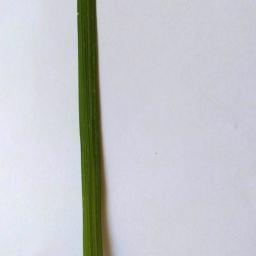
Label: Rice___Leaf_Blast